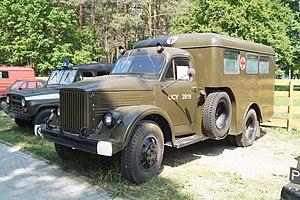
Le FSC Lublin-51 est un camion léger polonais fabriqué entre 1951 et 1959 par Fabryka Samochodów Ciężarowych.